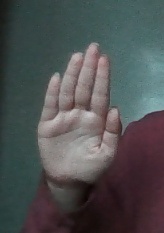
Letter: seen